Polish minority in Russia

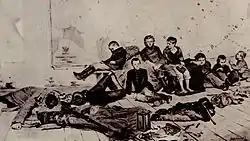
Polish students in Russian exile

Many Poles were exiled to Siberia, starting with the 18th-century opponents of the Russian Empire's increasing influence in the Polish–Lithuanian Commonwealth (most notably the members of the Bar Confederation).